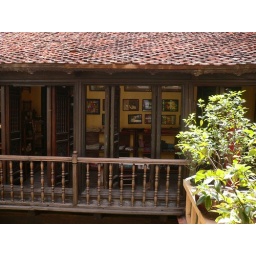
Across the second floor pavilion, 87 Ma May house in the Old Quarter Hanoi